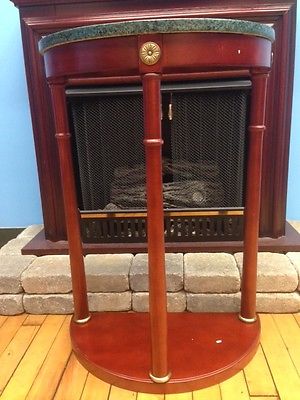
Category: table